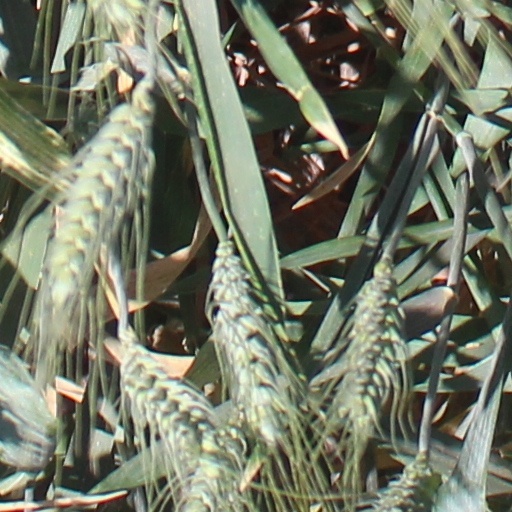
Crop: wheat